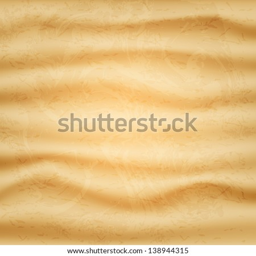
realistic texture of the sand , the beach .